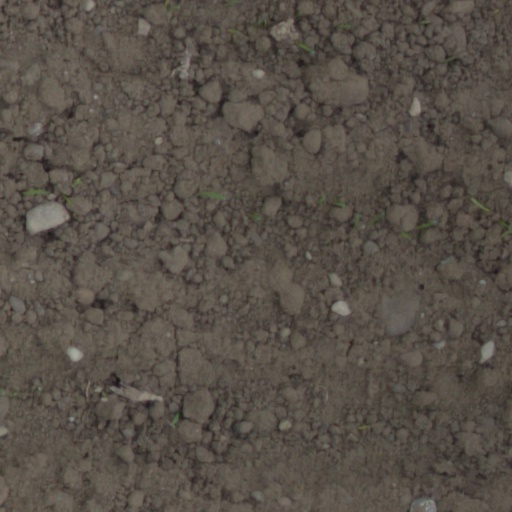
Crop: wheat